Juozas Zikaras

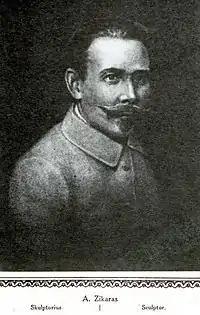
Juozas Zikaras, from "Lietuvos albumas" (1921)

Juozas Zikaras (November 18, 1881 – November 10, 1944) was a Lithuanian sculptor and artist, who created the design for pre-war Lithuanian litas coins. He is considered to be one of the first professional Lithuanian sculptors.